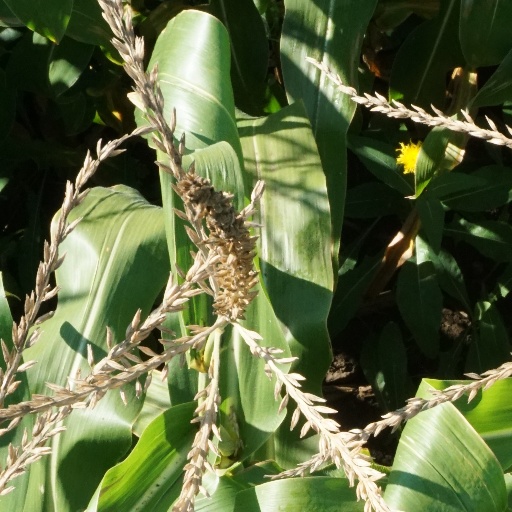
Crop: maize; corn